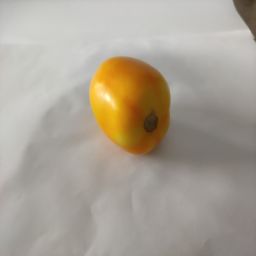
Crop: Tomato
Quality: Ripe